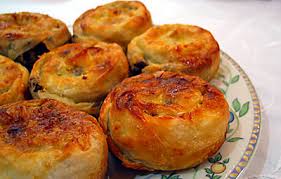
Yemek: borek